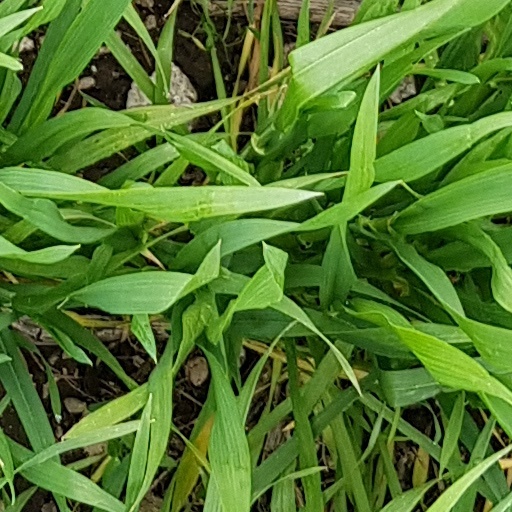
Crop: wheat